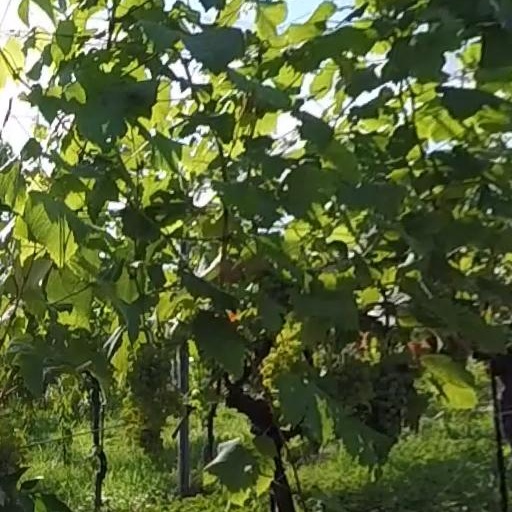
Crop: grape